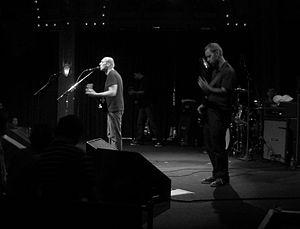
L'emo est un style musical de musique punk caractérisé par des paroles expressives, éminemment politiques et axées sur la catharsis, l'expression de soi. Le genre émerge durant les années 1980 au sein de la scène punk hardcore de Washington, ville dans laquelle il est connu sous les termes d'« emotional hardcore » ou d'« emocore », et est développé par des groupes tels que Rites of Spring et Embrace. Il trouve ses racines au cœur de la scène post-hardcore, du mouvement straight-edge et du Revolution Summer. Dans les années 90, l'emo évolue et se mêlera à d'autres courants musicaux issus du punk, comme le pop punk, ainsi qu'au rock indépendant, via des formations telles que Jawbreaker et Sunny Day Real Estate. Il prendra également une tournure plus radicale et agressive via le screamo, façonné par des groupes comme Still Life, Indian Summer, Moss Icon, Orchid ou Saetia. Au milieu des années 1990, un bon nombre de groupes emo émergent du Midwest et du centre des États-Unis, et de nombreux labels discographiques commencent à se spécialiser dans le style.